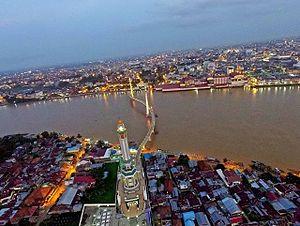
Jambi est une ville d'Indonésie située dans l'est de l'île de Sumatra. C'est la capitale de la province de Jambi. Elle a le statut de kota.